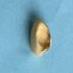
Maize quality: Bad